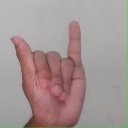
अक्षर: य